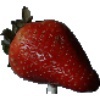
Label: Strawberry 1